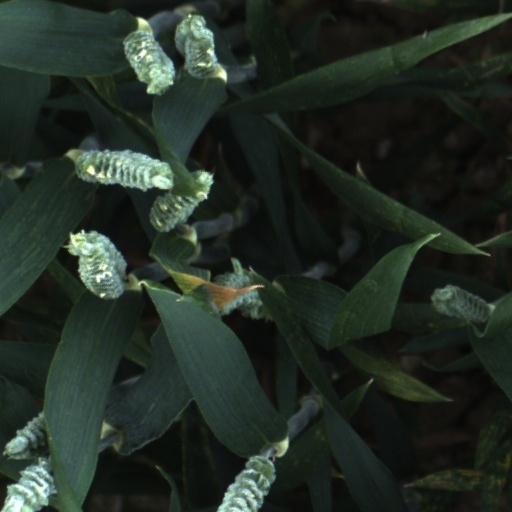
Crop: wheat